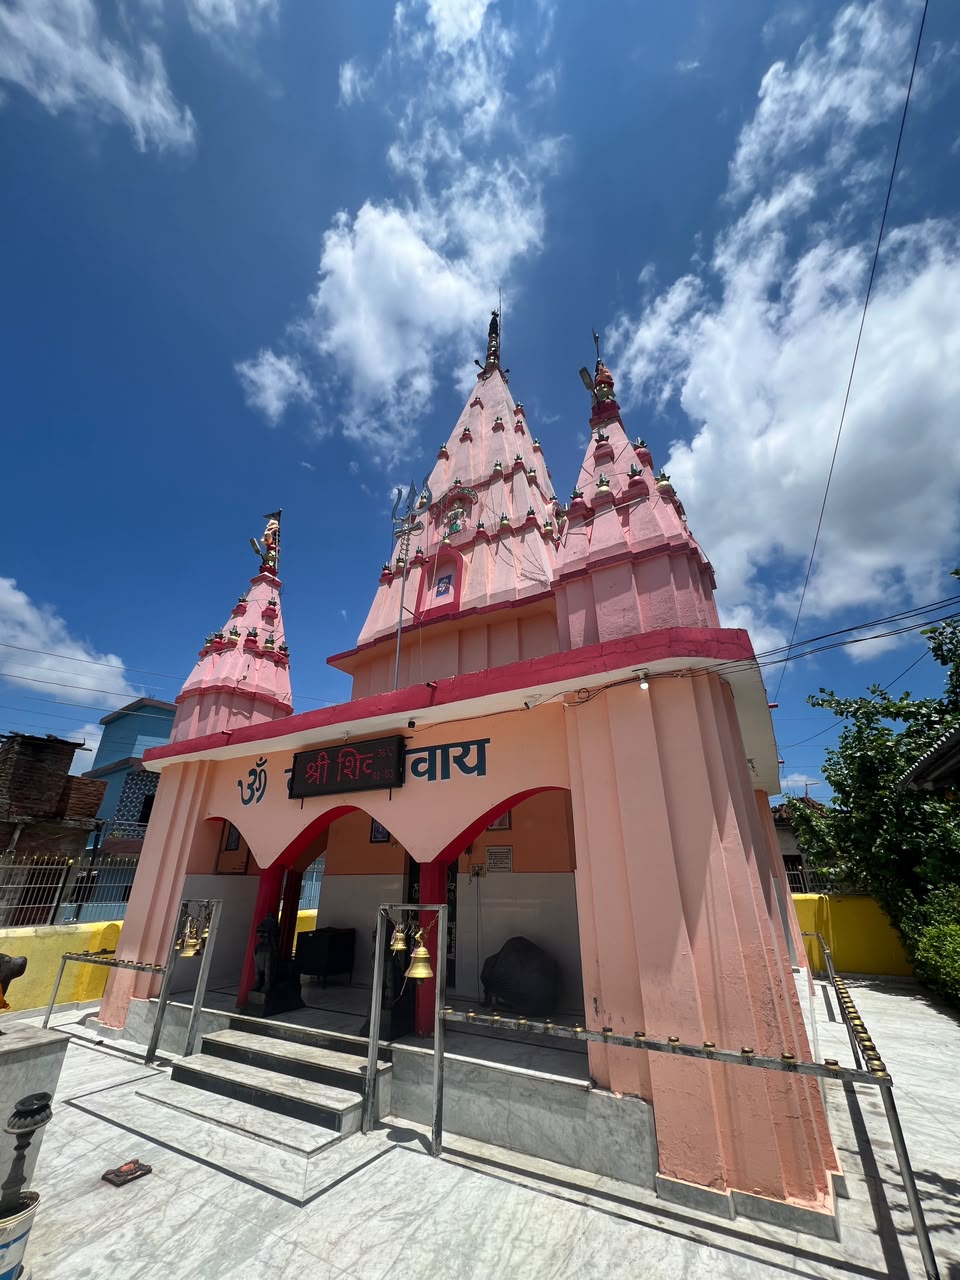
Heritage site: Shiva_Panchayatan_Temple